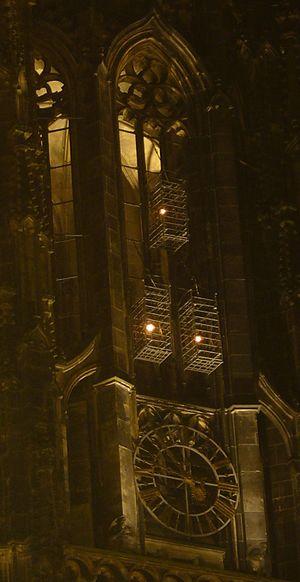
Lothar Baumgarten, né le 5 octobre 1944 à Rheinsberg et mort le 2 décembre 2018 à Berlin, est un artiste, photographe et éclairagiste allemand.